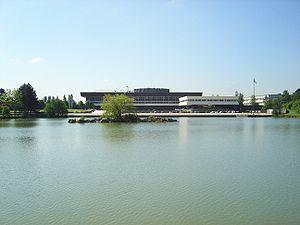
Le campus de l'École polytechnique, aussi appelé platal dans l'argot polytechnicien, est situé à Palaiseau et a été inauguré en 1976. Il constitue une partie du campus du cluster technologique Paris-Saclay, en cours d'aménagement depuis 2010.
Paris-Saclay est un pôle scientifique et technologique en cours d'aménagement à vingt kilomètres au sud de Paris, sur une zone couvrant 27 communes des départements de l'Essonne et des Yvelines. Sa construction, lancée en 2006, doit durer quinze à vingt ans pour permettre de regrouper à terme entre 20 et 25 % de la recherche scientifique française. Le projet Paris-Saclay vise à regrouper organismes de recherche, grandes écoles, universités et entreprises privées afin de créer un pôle d'excellence scientifique et technique de dimension internationale, comparable à la Silicon Valley ou à la région de Cambridge.
Le département de l'Essonne est un département français situé au sud de Paris, dans la région Île-de-France, pour partie intégré à l'agglomération parisienne, qui tire son nom de la rivière Essonne dont le cours traverse le territoire selon un axe sud-nord jusqu’à la confluence avec la Seine.
L'histoire de l'École polytechnique commence en 1794, lorsque quelques savants décident d'organiser une nouvelle « École centrale des travaux publics », afin de faire face à la pénurie d'ingénieurs et de cadres supérieurs. Renommée « École polytechnique » un an plus tard, la création de cette école s'inscrit dans un contexte de crise générale après la Révolution française : toutes les universités sont fermées et le pays a besoin de nouvelles infrastructures. La militarisation de l'École en 1804 par Napoléon Iᵉʳ constitue un tournant décisif pour Polytechnique.